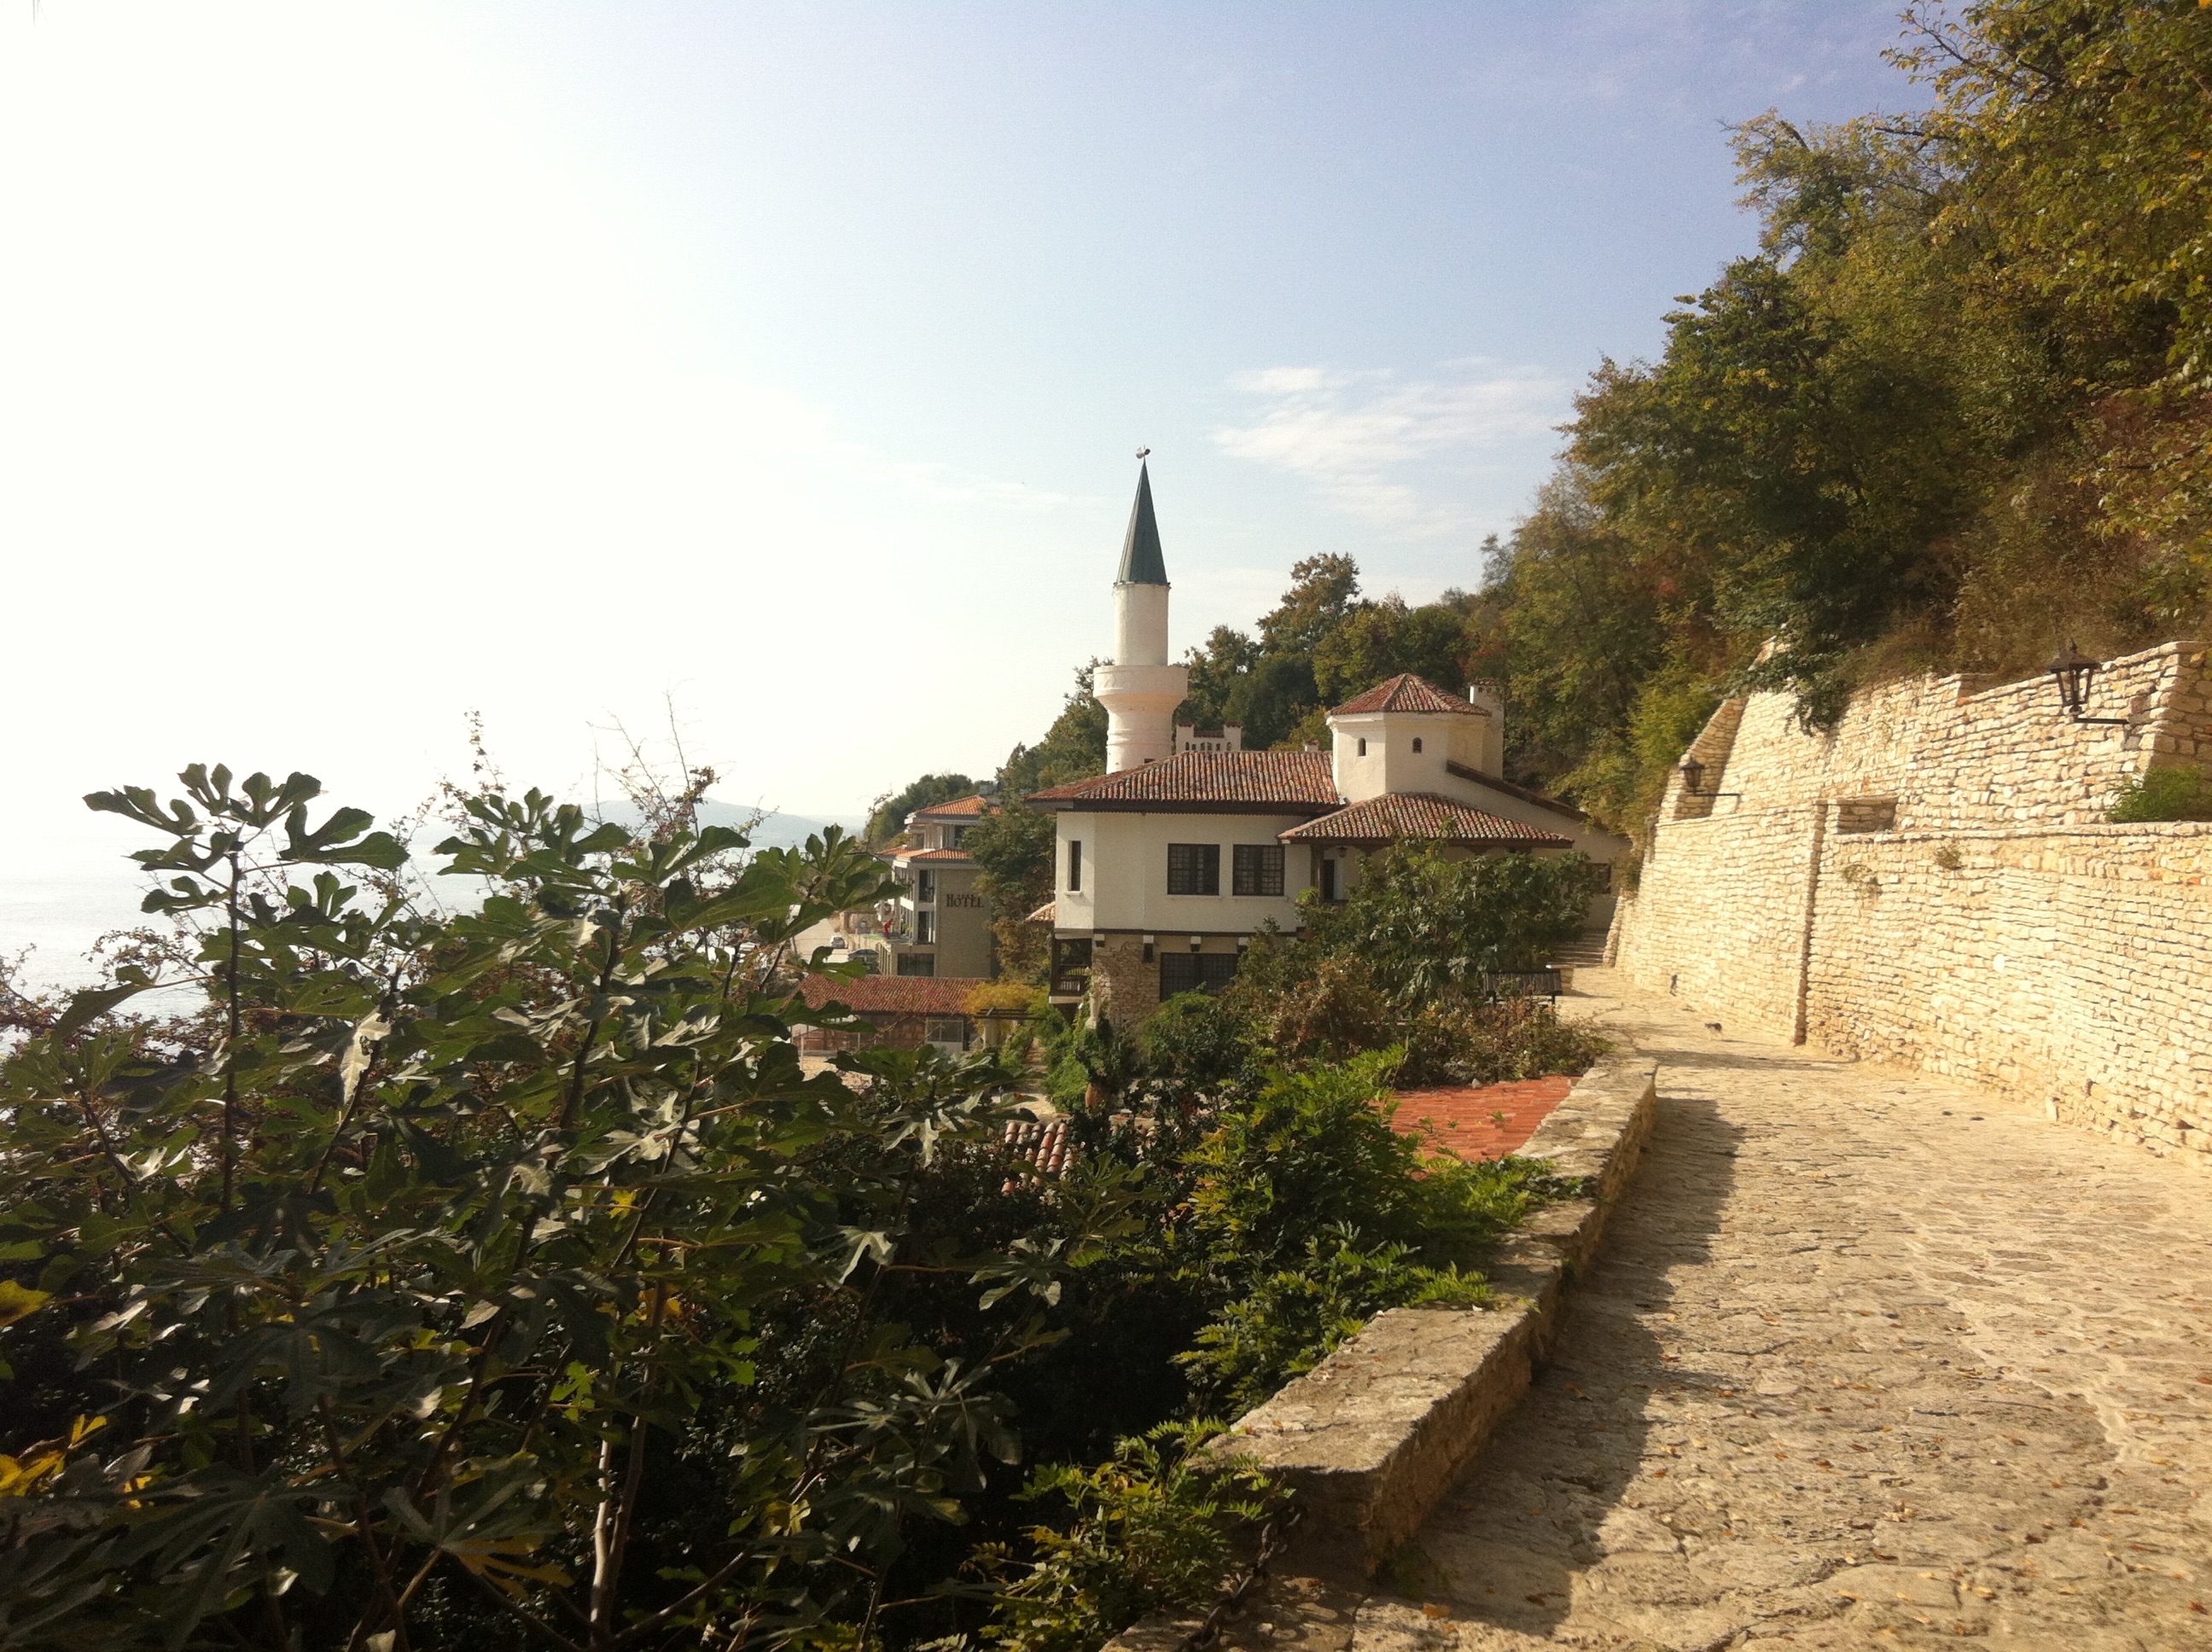
villa, town, building, chateau, village, castle, property, monastery, estate